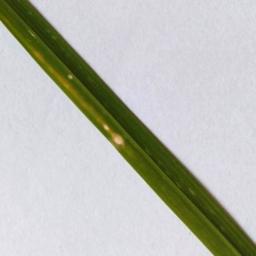
Label: Rice___Leaf_Blast